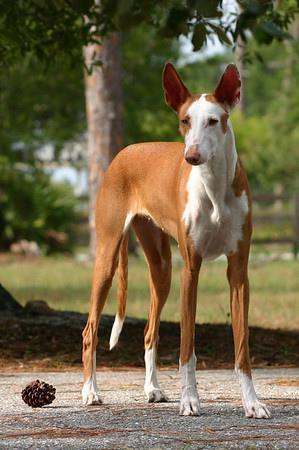
Ibizan_hound